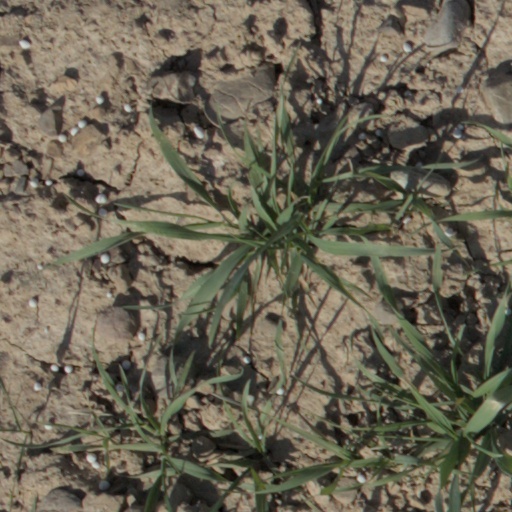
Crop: wheat